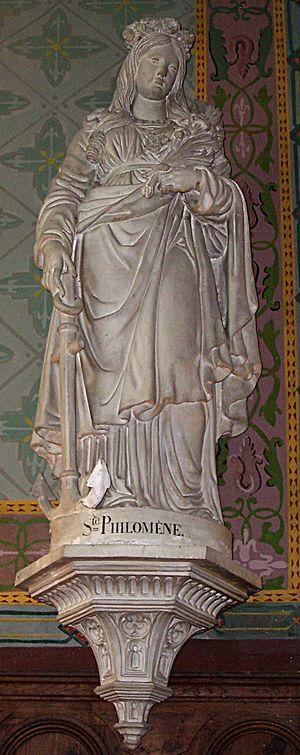
Sainte Philomène, dans l'église saint Sulpice d'Heudicourt (Eure). Pierre, XIXe siècle, auteur inconnu.
Philomène est le nom d'une sainte, vierge et martyre de l'Église catholique, qui a fait l'objet d'un culte de 1805 à 1961, culte qui provient des restes trouvés en 1802 dans la catacombe de Priscille, à Rome. Une inscription « Filumena » fut prise pour le nom de la personne enterrée là.